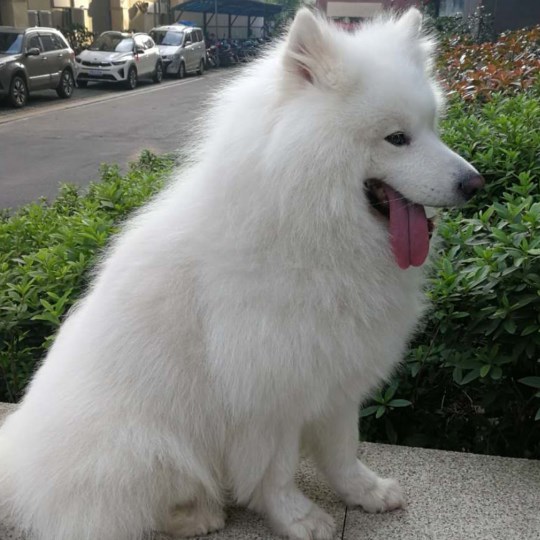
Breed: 2192-n000088-Samoyed